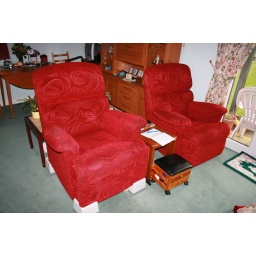
Main photo of both red arm chairs. Right chair is in better condition than left.